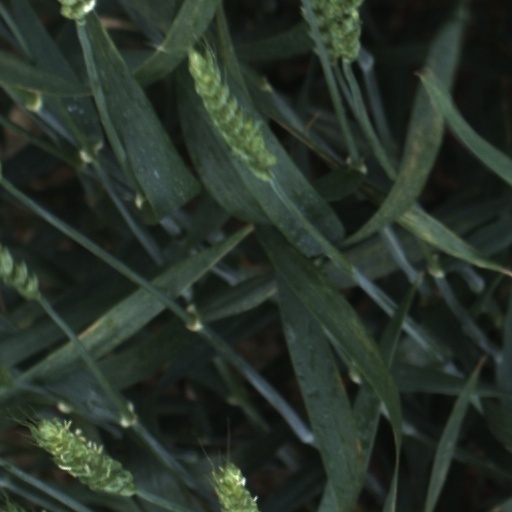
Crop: wheat